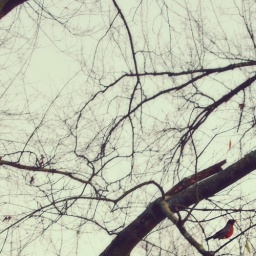
you and me go together like a bird in a tree